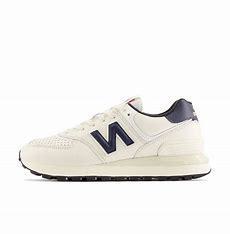
Brand: New
Model: Balance New Balance 574